Describe the emotion expressed in this image:  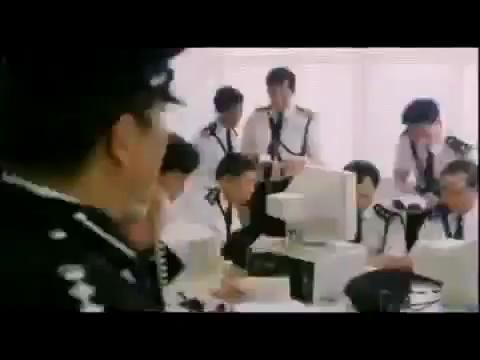
This person displays Pain, valence and arousal with low intensity.